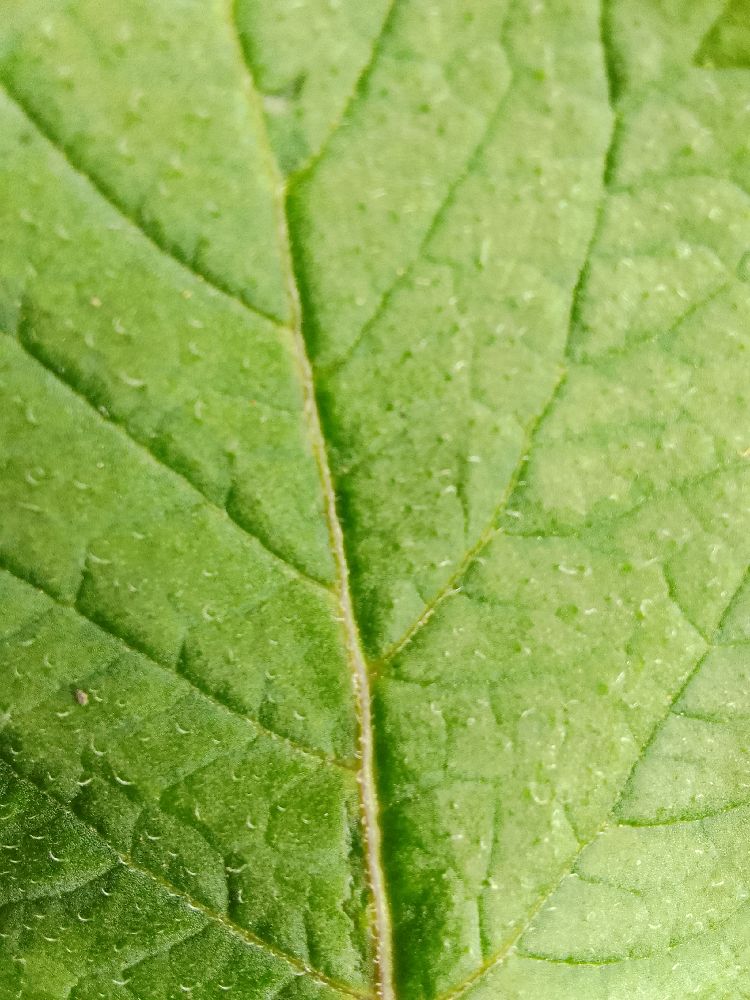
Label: Healthy